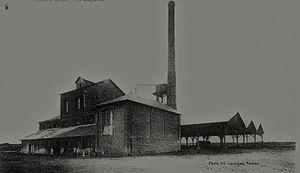
Râperie de Brémule en 1910
La sucrerie d'Étrépagny est une usine sucrière située à Étrépagny dans le département de l'Eure, dans le Vexin Normand en 1863, dont Charpillon traite en citant sur un même plan économique en 1868 les sucreries de Fontenay, des Andelys et de La Rivière-Thibouville.